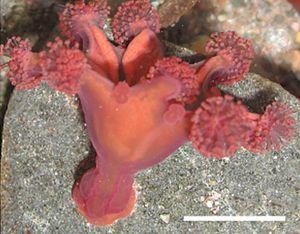
Les cnidaires constituent un groupe d'animaux aquatiques, possédant une symétrie radiale et des nématocystes. Cet embranchement regroupe notamment les anémones de mer, les méduses et les coraux.
Haliclystus antarcticus est une espèce de Stauroméduses appartenant à la famille des Lucernariidae.
Le terme méduse est un nom vernaculaire désignant les formes libres de nombreux groupes de cnidaires et qui s'opposent donc aux formes polypes, sessiles. En apparence, ces animaux gélatineux sont très frustes. Ils sont dépourvus de squelette, de cerveau et de poumon mais, en réalité, leur structure est complexe, et ils peuvent posséder des structures sensorielles très élaborées comme des ocelles, rassemblées au sein de rhopalies.